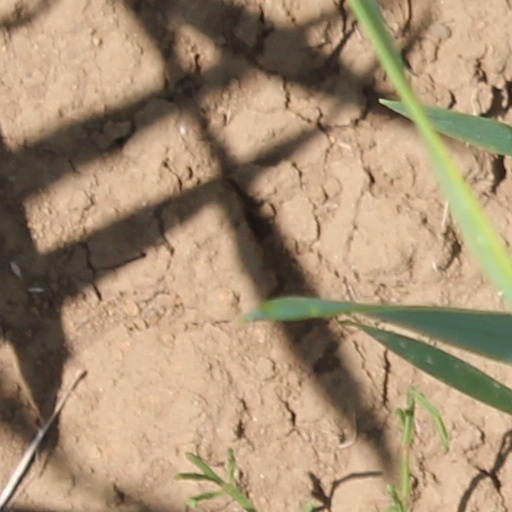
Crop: wheat